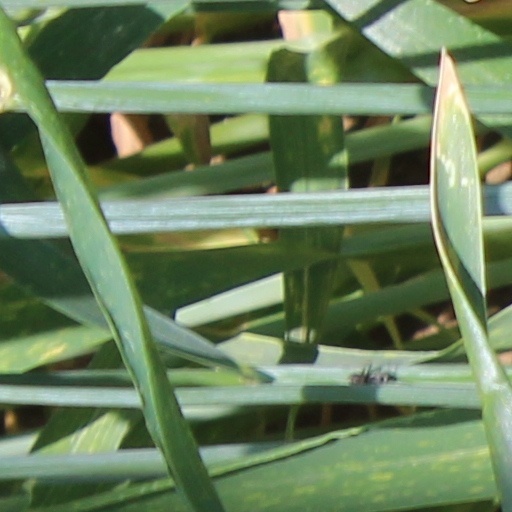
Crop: wheat